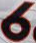
Number: 6